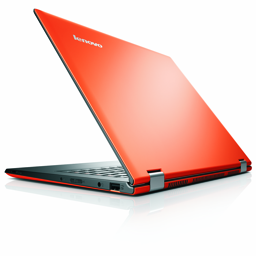
like the older yoga , the new one is indistinguishable from a regular laptop most of the time .